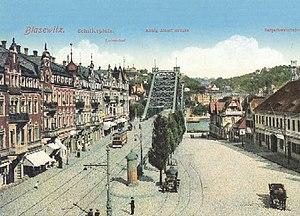
Blasewitz est un quartier et un arrondissement de la ville de Dresde, dans la Saxe, il se situe au bord de l'Elbe. L'arrondissement a 81 000 habitants alors que le quartier beaucoup plus petit n'en a que 7 900. Beaucoup d'habitations sont des villas historiques. Même si Blasewitz est situé près du centre-ville de Dresde, il n'a intégré la ville qu'en 1921.